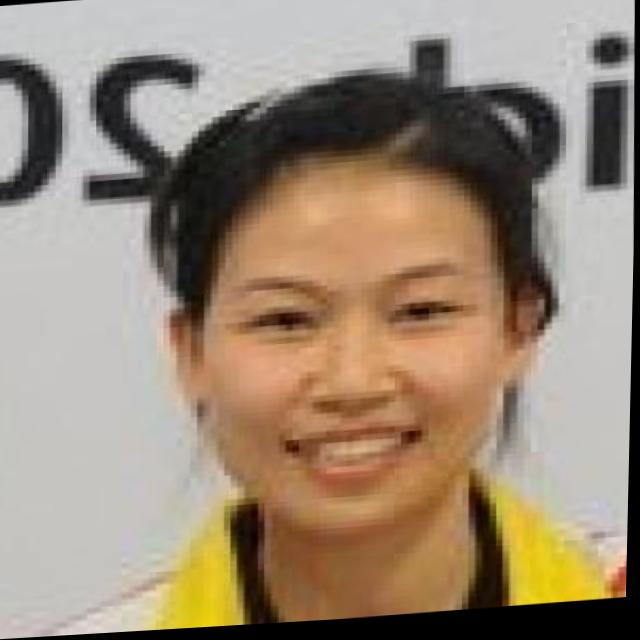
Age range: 13-20